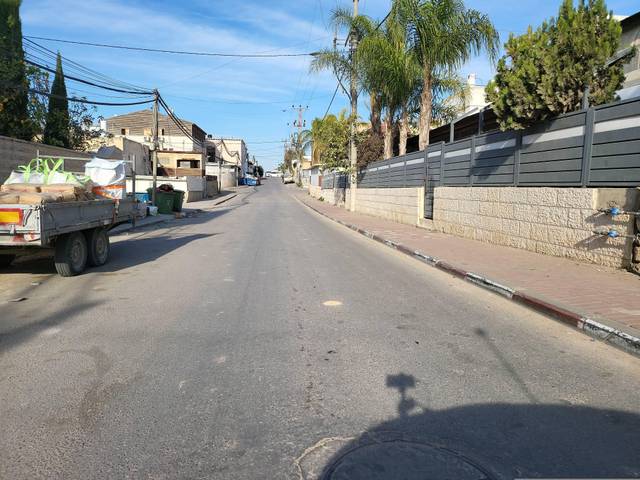
Region: Israel
Coordinates: 31.391, 34.758